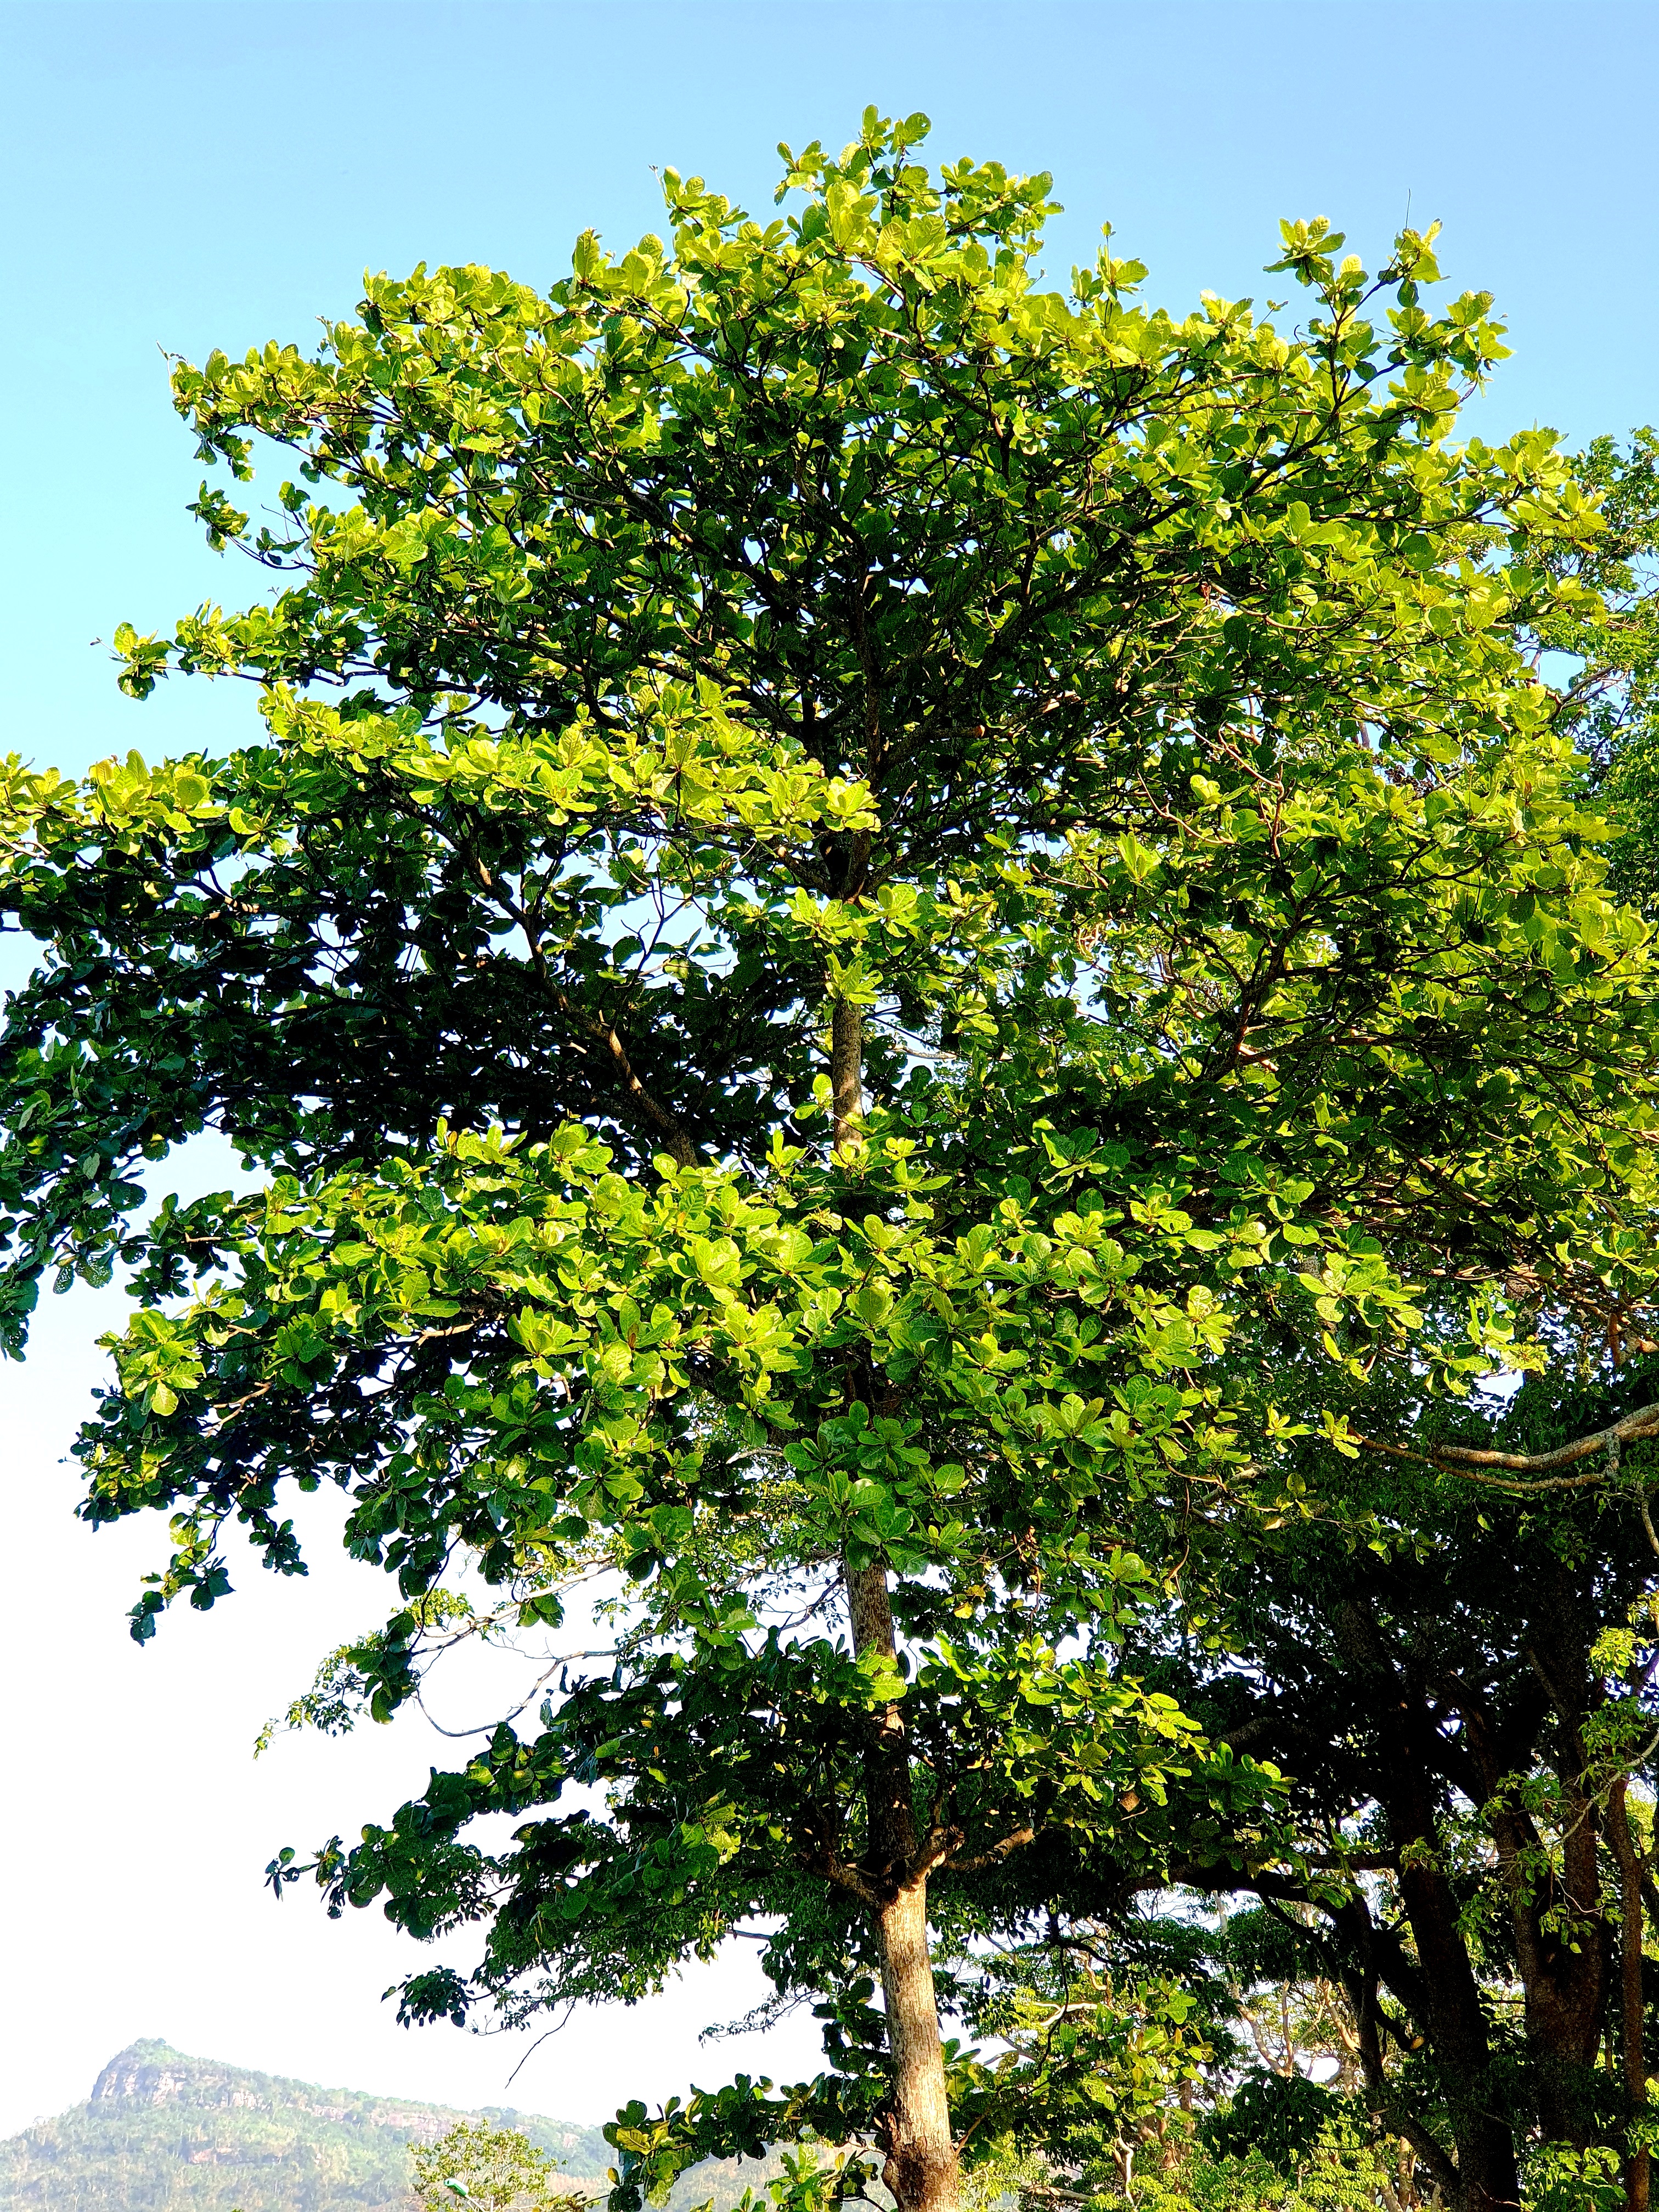
user: text: Lá cây trong ảnh có màu gì?
assistant: text: Xanh lá cây

user: text: Trong ảnh có bao nhiêu thân cây chính nổi bật?
assistant: text: Một

user: text: Ở phía hậu cảnh bên trái, loại địa hình tự nhiên nào có thể được nhìn thấy?
assistant: text: Núi hoặc đồi

user: text: Dựa vào độ sáng và bóng đổ trên tán lá, thời điểm trong ngày nhiều khả năng là khi nào?
assistant: text: Sáng sớm hoặc chiều muộn

user: text: Nêu hai đặc điểm chính của bầu trời và hai đặc điểm chính của tán lá cây trong ảnh.
assistant: text: Bầu trời có màu xanh dương trong trẻo và ít mây; tán lá cây xanh tươi và rậm rạp.